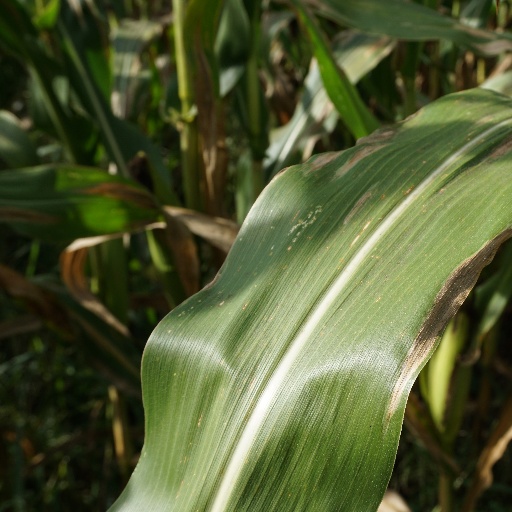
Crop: maize; corn